List of municipalities in Florida

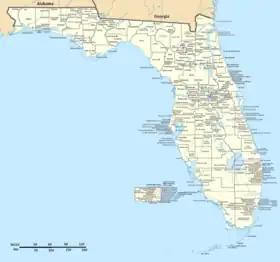
Map of Florida's municipalities

Florida is a state located in the Southern United States. There are 267 cities, 123 towns, and 21 villages in the U.S. state of Florida, a total of 411 municipalities. They are distributed across 67 counties, in addition to 66 county governments. Jacksonville has the only consolidated city–county government in the state, so there is no Duval County government. However, smaller municipal governments exist within the consolidated municipality, e.g., Baldwin and the Jacksonville Beaches. All but two of Florida's county seats are municipalities (the exceptions are Crawfordville, county seat of rural Wakulla County; and East Naples, county seat of Collier County).